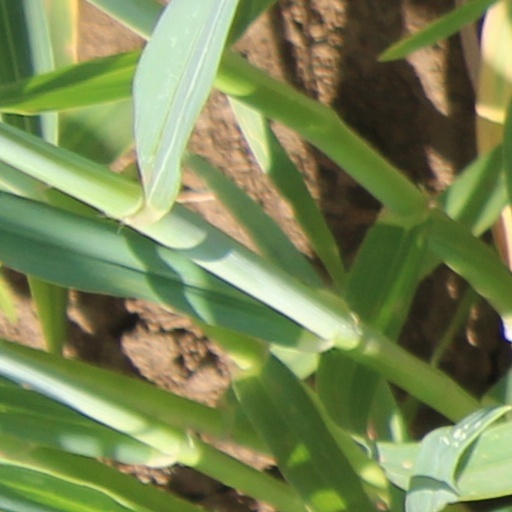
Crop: wheat